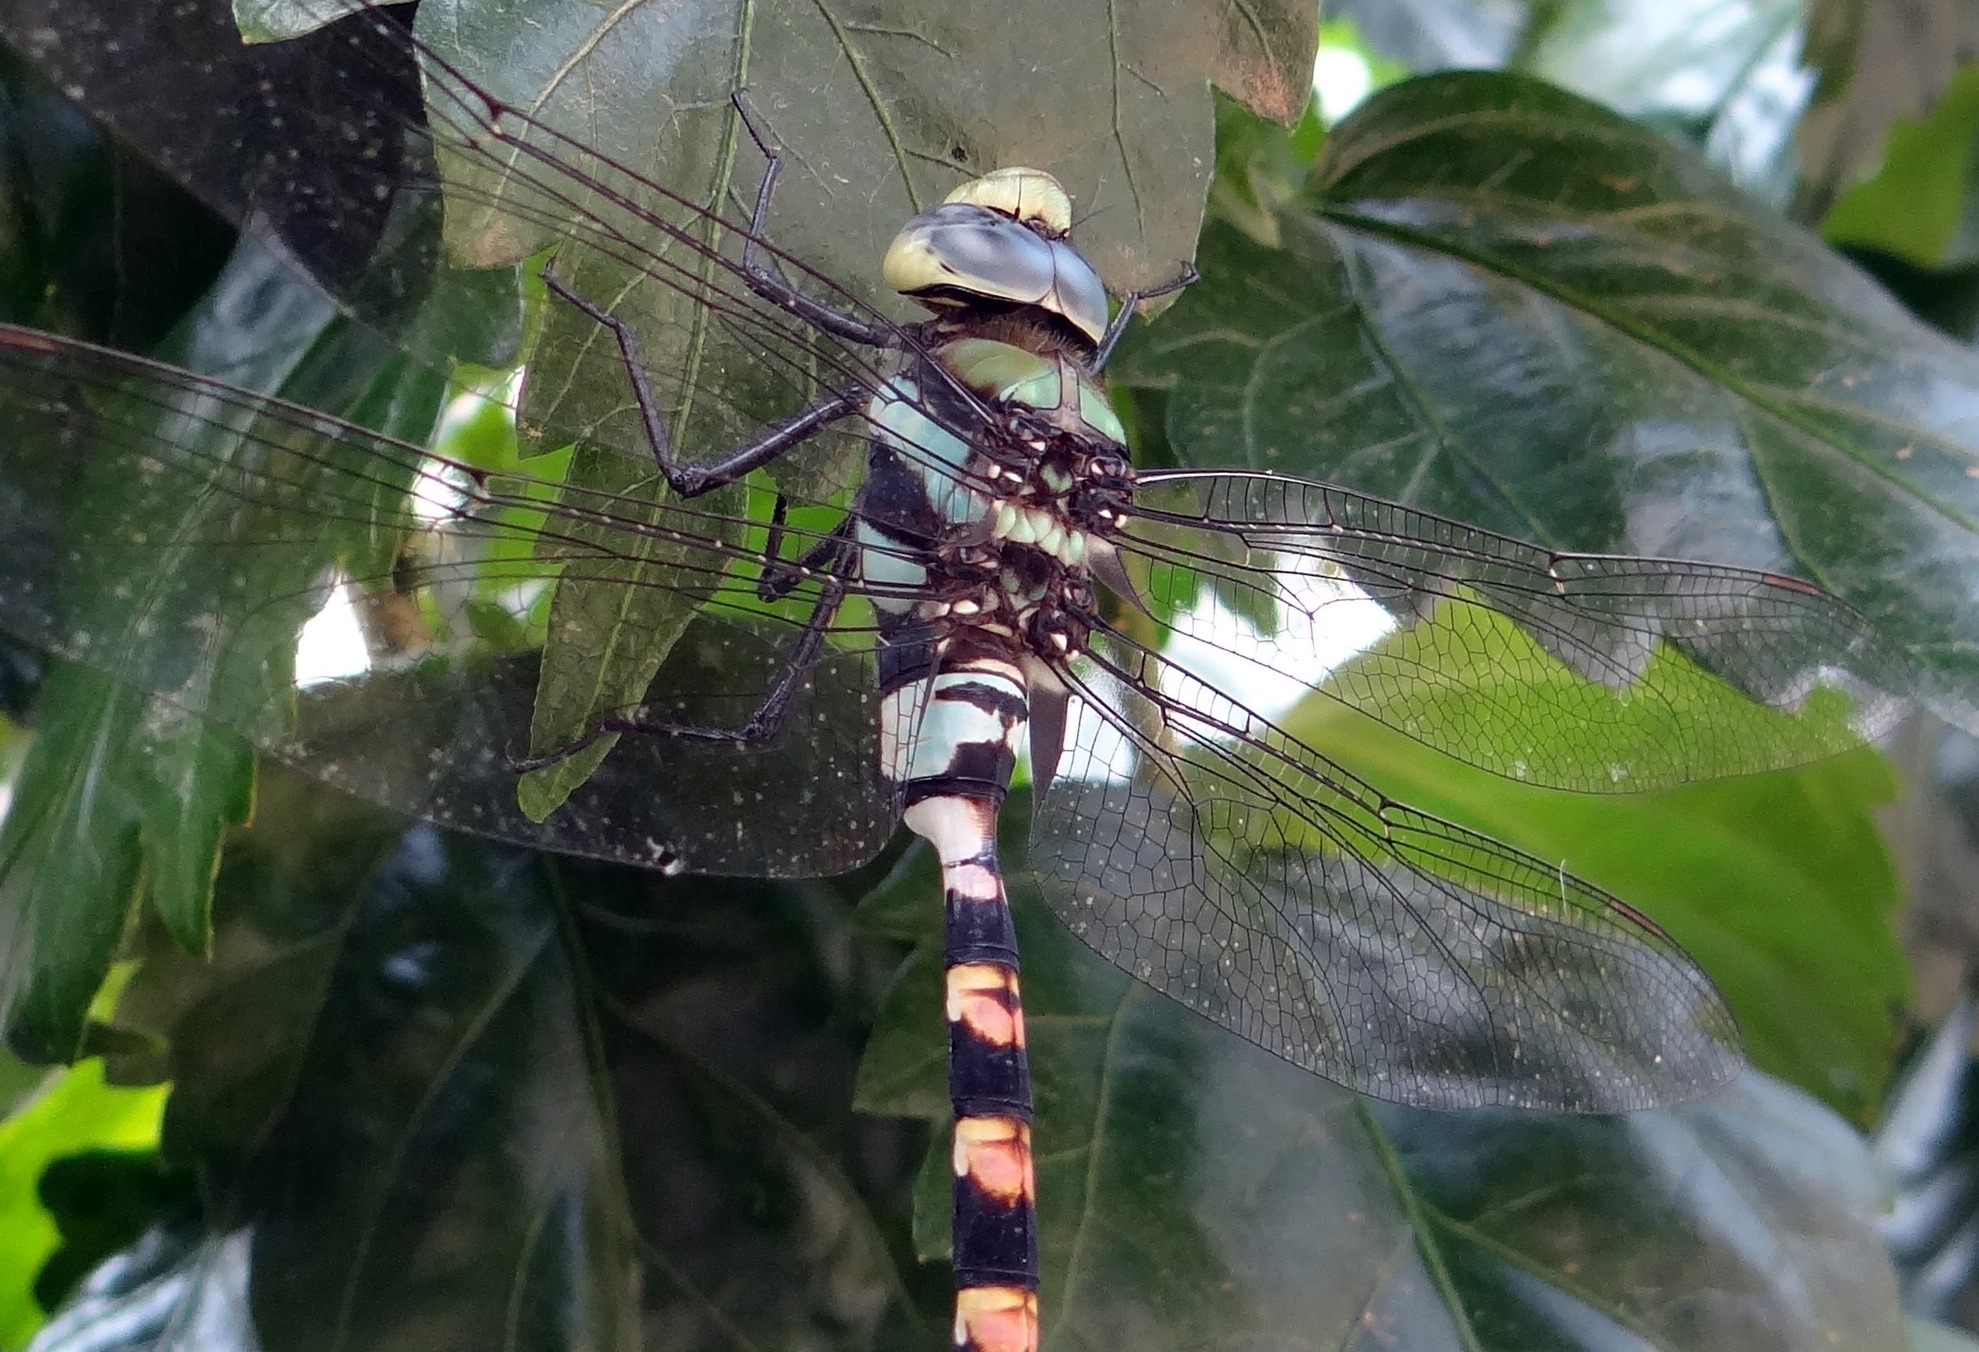
leaf, flower, green, jungle, insect, dharwad, fauna, invertebrate, dragonfly, india, screenshot, macro photography, dragonflies and damseflies, common clubtail, ictinogomphus rapax